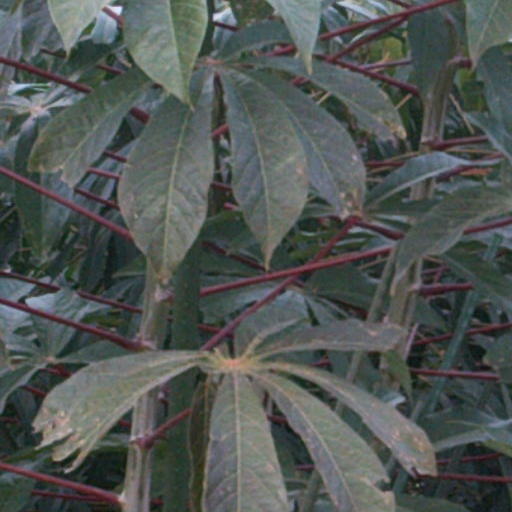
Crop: cassava